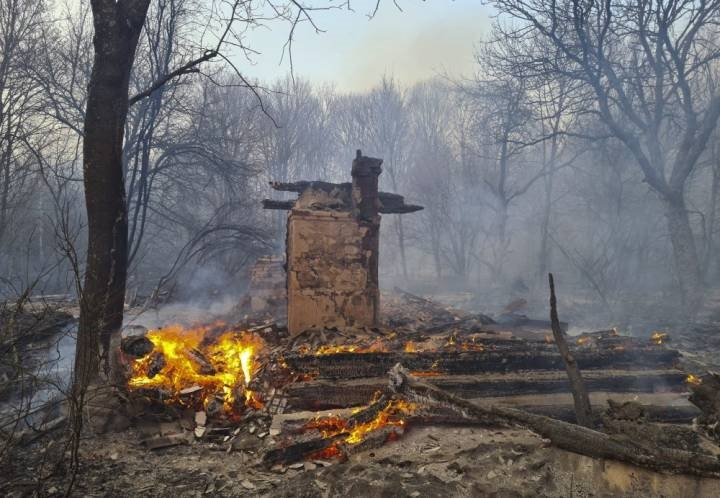
Fire: yes
Smoke: yes